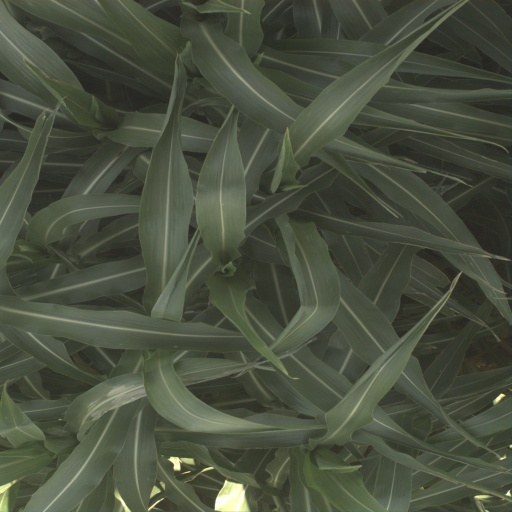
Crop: sorghum